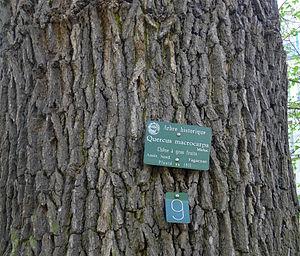
Quercus macrocarpa (jardin des Plantes, Paris V)
Le Chêne à gros fruits est une espèce d'arbres présente en Amérique du Nord aux États-Unis et au Canada. Il a été décrit pour la première fois par le botaniste André Michaux dans son Histoire des chênes de l'Amérique septentrionale. Malgré son nom vernaculaire et son nom scientifique, ce n’est pas l’espèce qui produit les plus gros fruits dans le genre.